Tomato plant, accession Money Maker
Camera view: bottom (45 deg); turntable rotation: 150 degrees
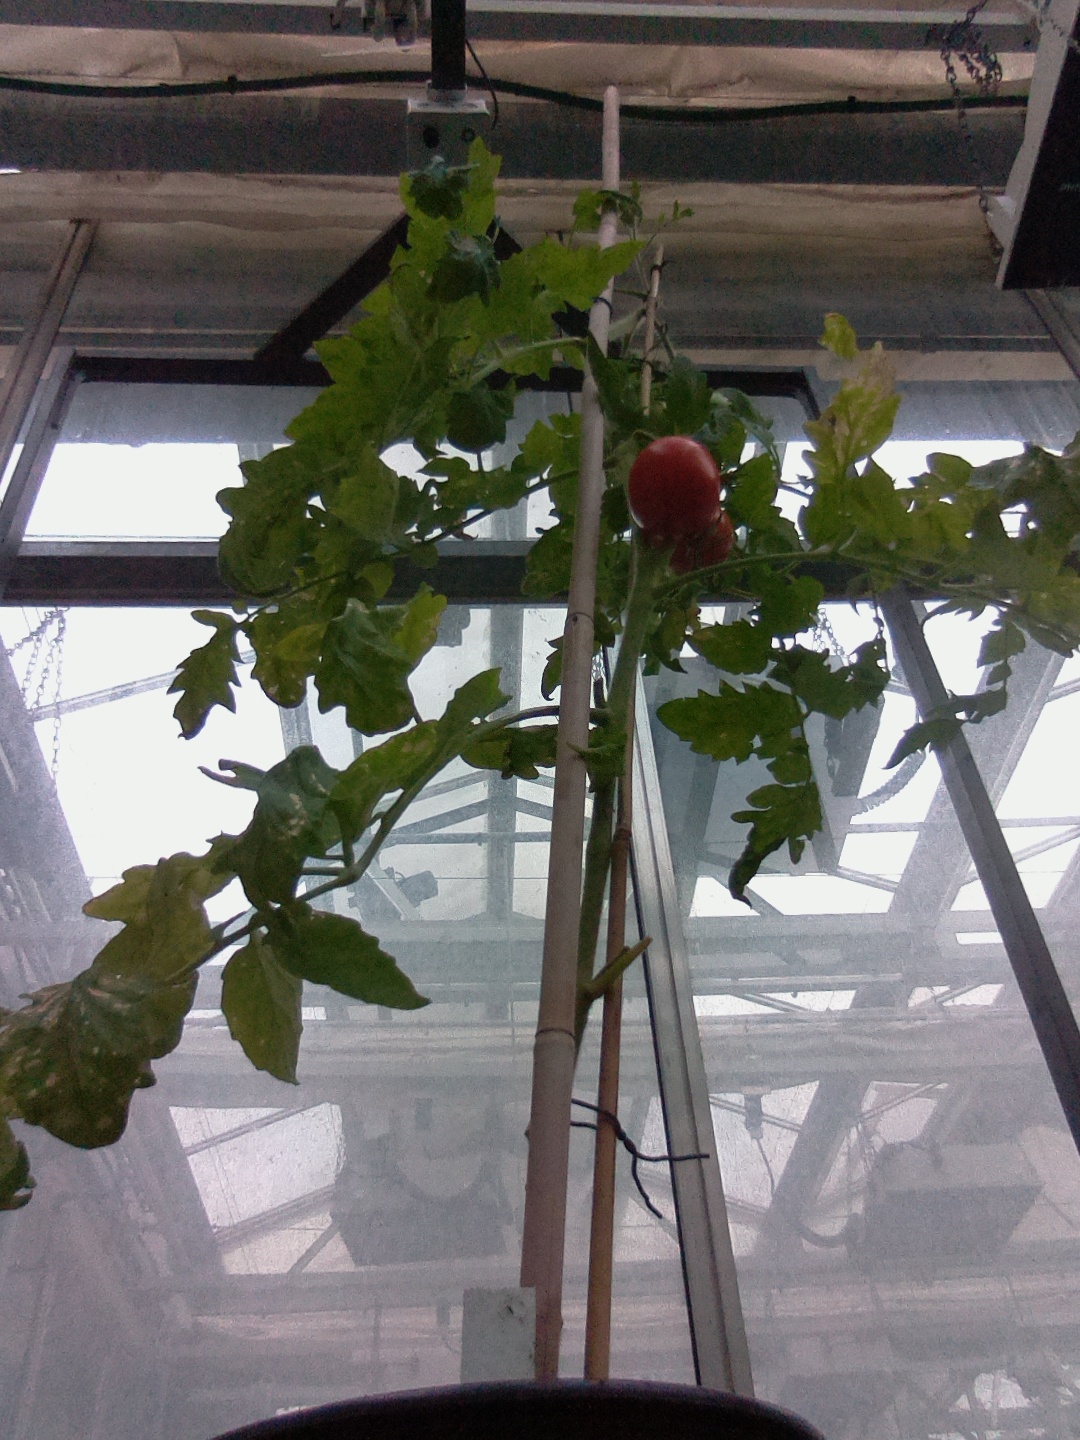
BBCH growth stage 85: 50%-60% of fruits show typical fully ripe color